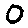
Label: 0